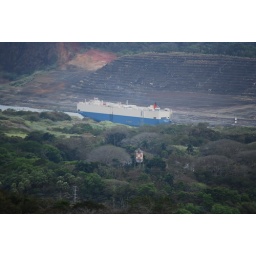
container ship in canal from the tower 2